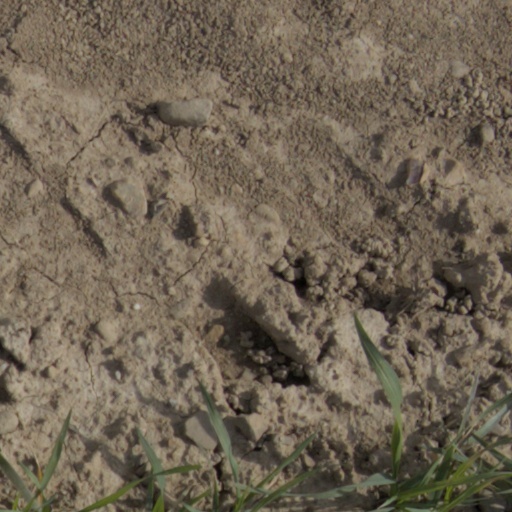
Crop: wheat